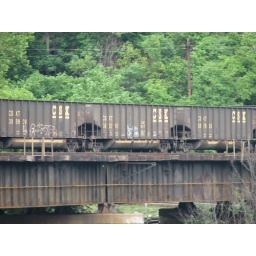
Westbound empty CSX coal cars crossing bridge over Potomac River at Harpers Ferry, West Virginia